Eastern Rukum District

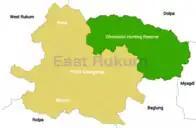
Division of Eastern Rukum

Once considered one of the most prosperous region of the western Nepalese hills, being one of the principal producers of world renowned Nepali hashish, eastern Rukum was among the heartland of legendary cannabis production providing sufficient to the outside market, even commanding premiums in India during World War II. This abundance was reflected in the dressings of local Magar women who were once wearing silver coin necklaces and gold jewelries. The plant's bark was used to make ropes, fibers to make bags and its fine threads were used in clothing and hashish was grown and collected as any other product instead of narcotics.